Rowsley South railway station

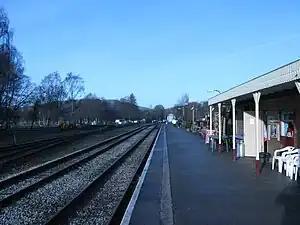
Rowsley South Station in December 2007, looking northward

Rowsley South railway station lies approximately short of Rowsley village, the location of the settlement's previous stations. Rowsley South was the third station to be built in the area, constructed by Peak Rail volunteers in the late 1990s.